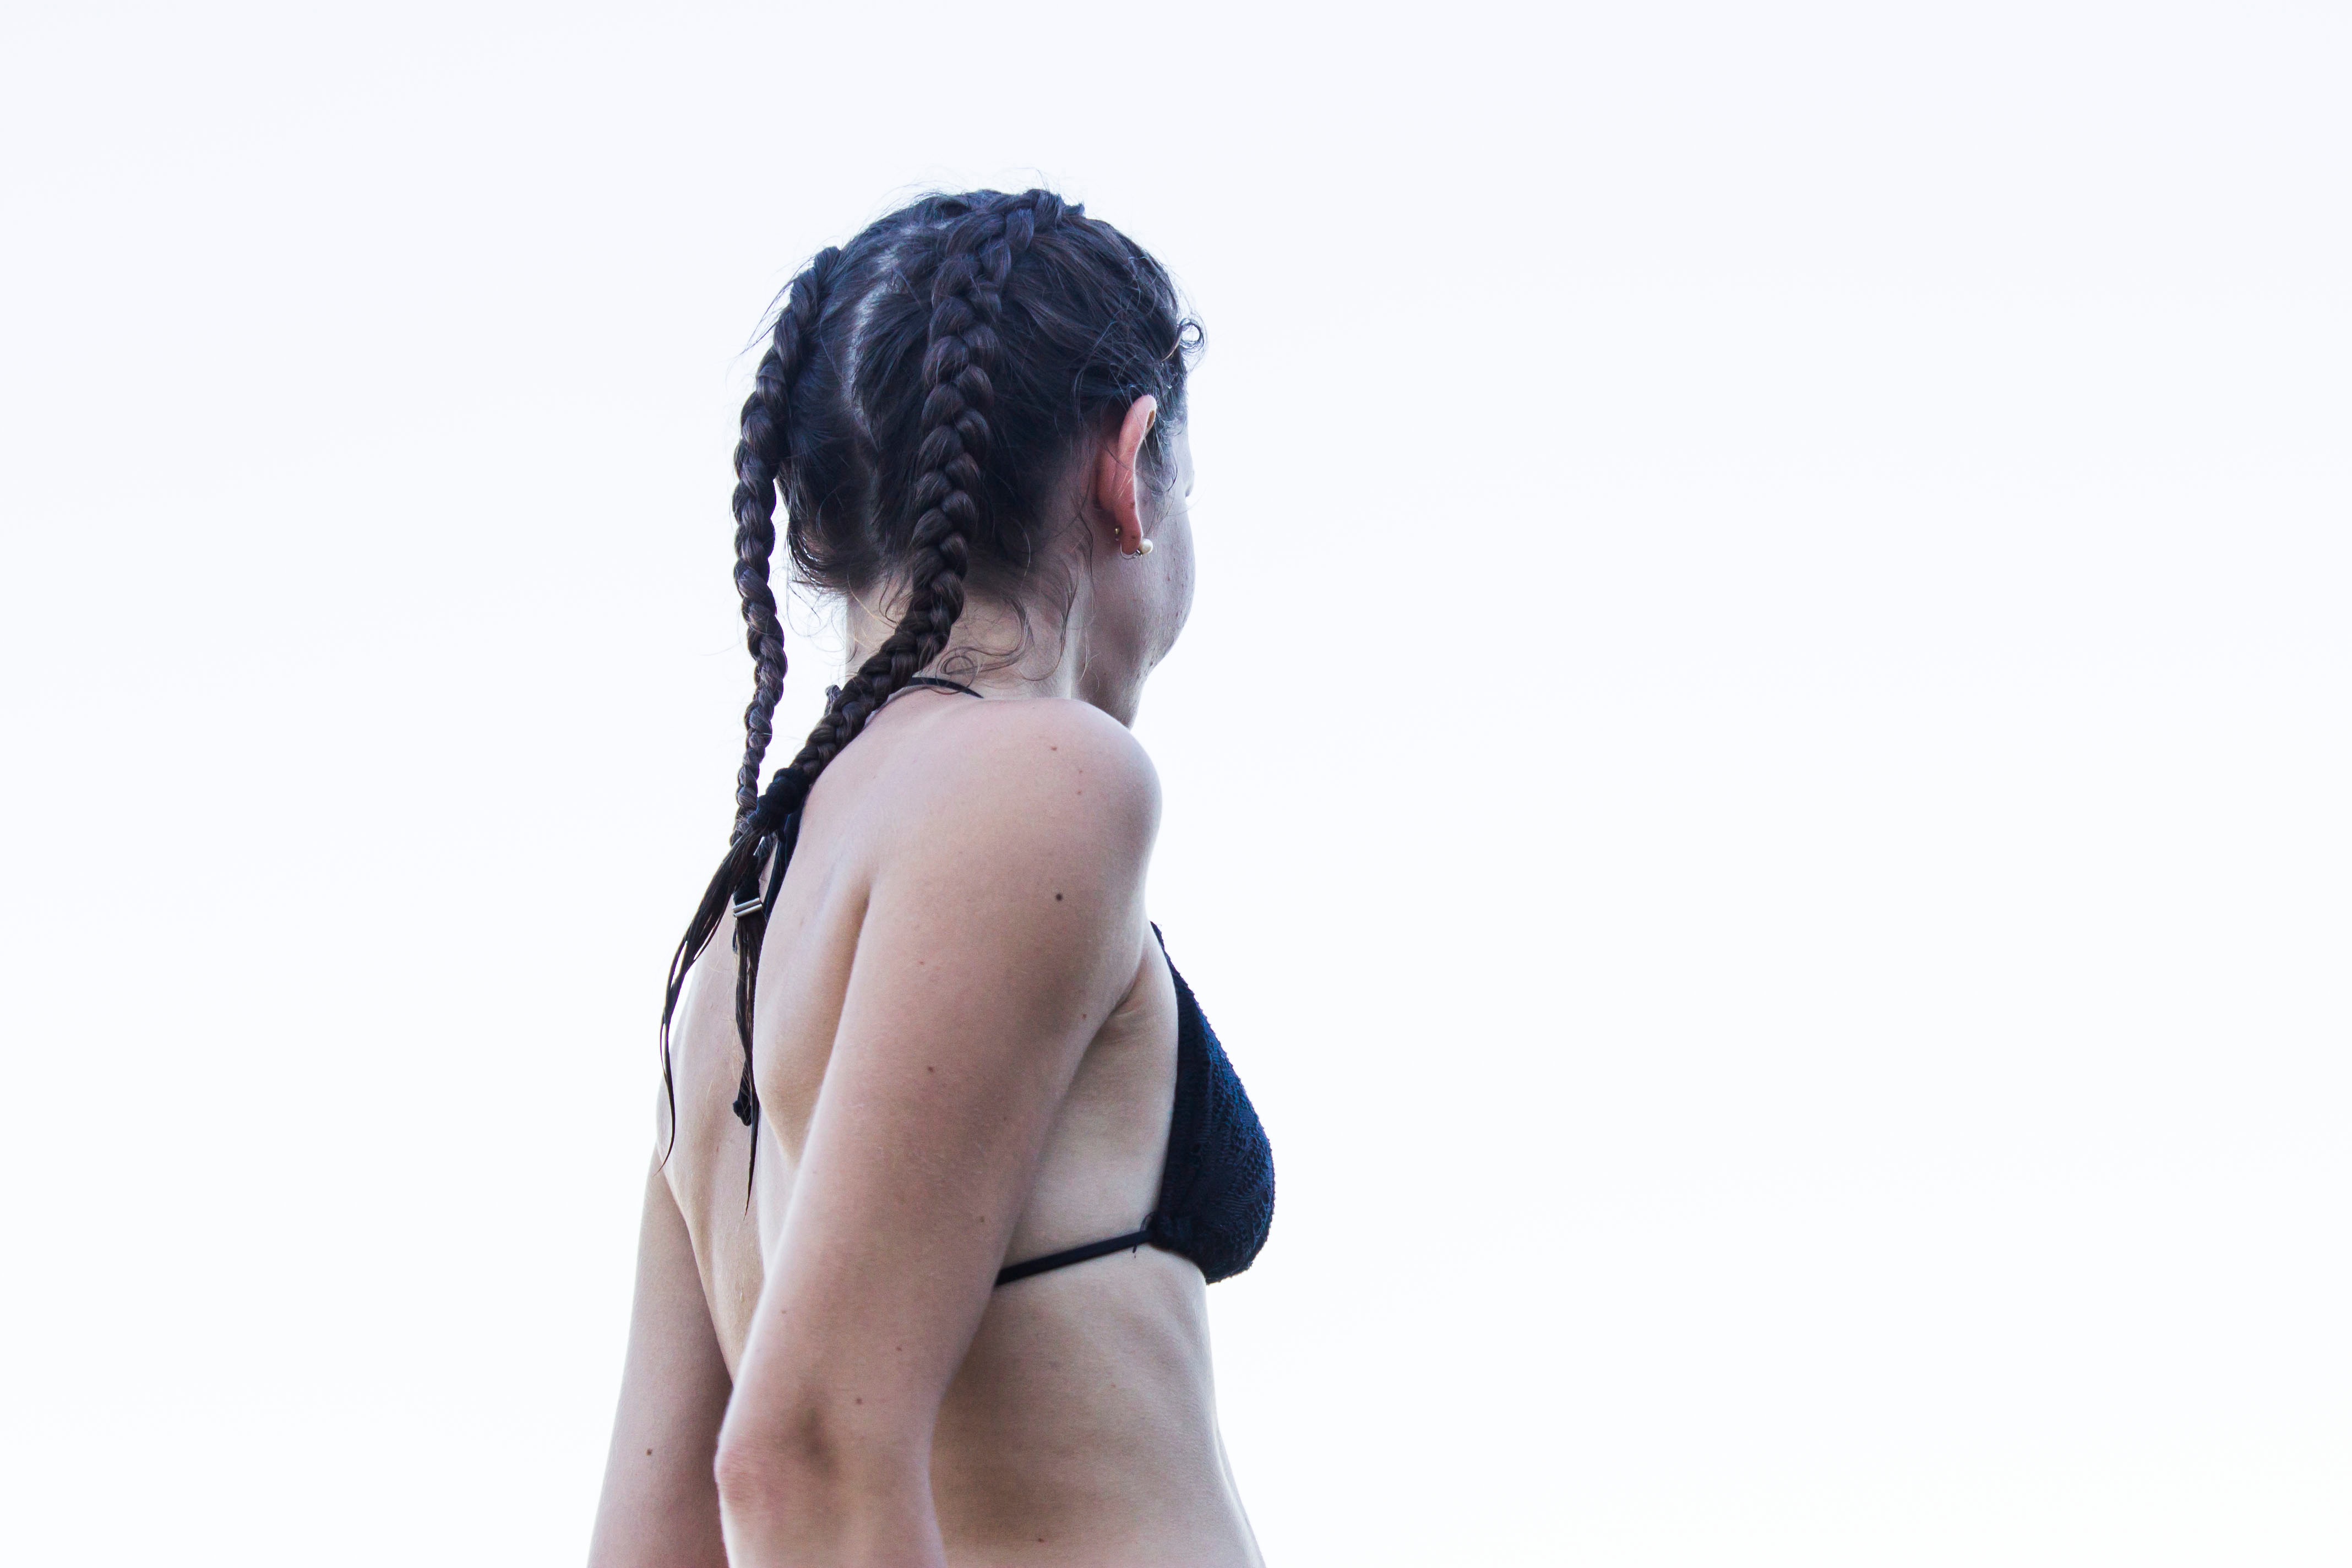
hand, hair, leg, model, clothing, arm, hairstyle, muscle, human body, beauty, photo shoot, sense, art model, physical fitness